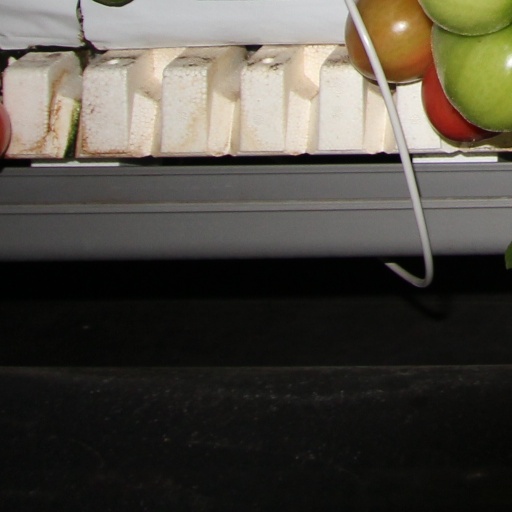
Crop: tomato